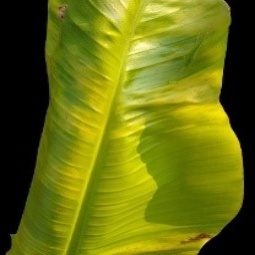
Label: Magnesium